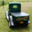
Label: pickup_truck